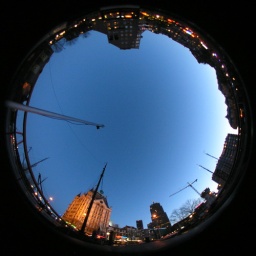
Extremely clear sky in Rotterdam